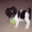
Label: dog